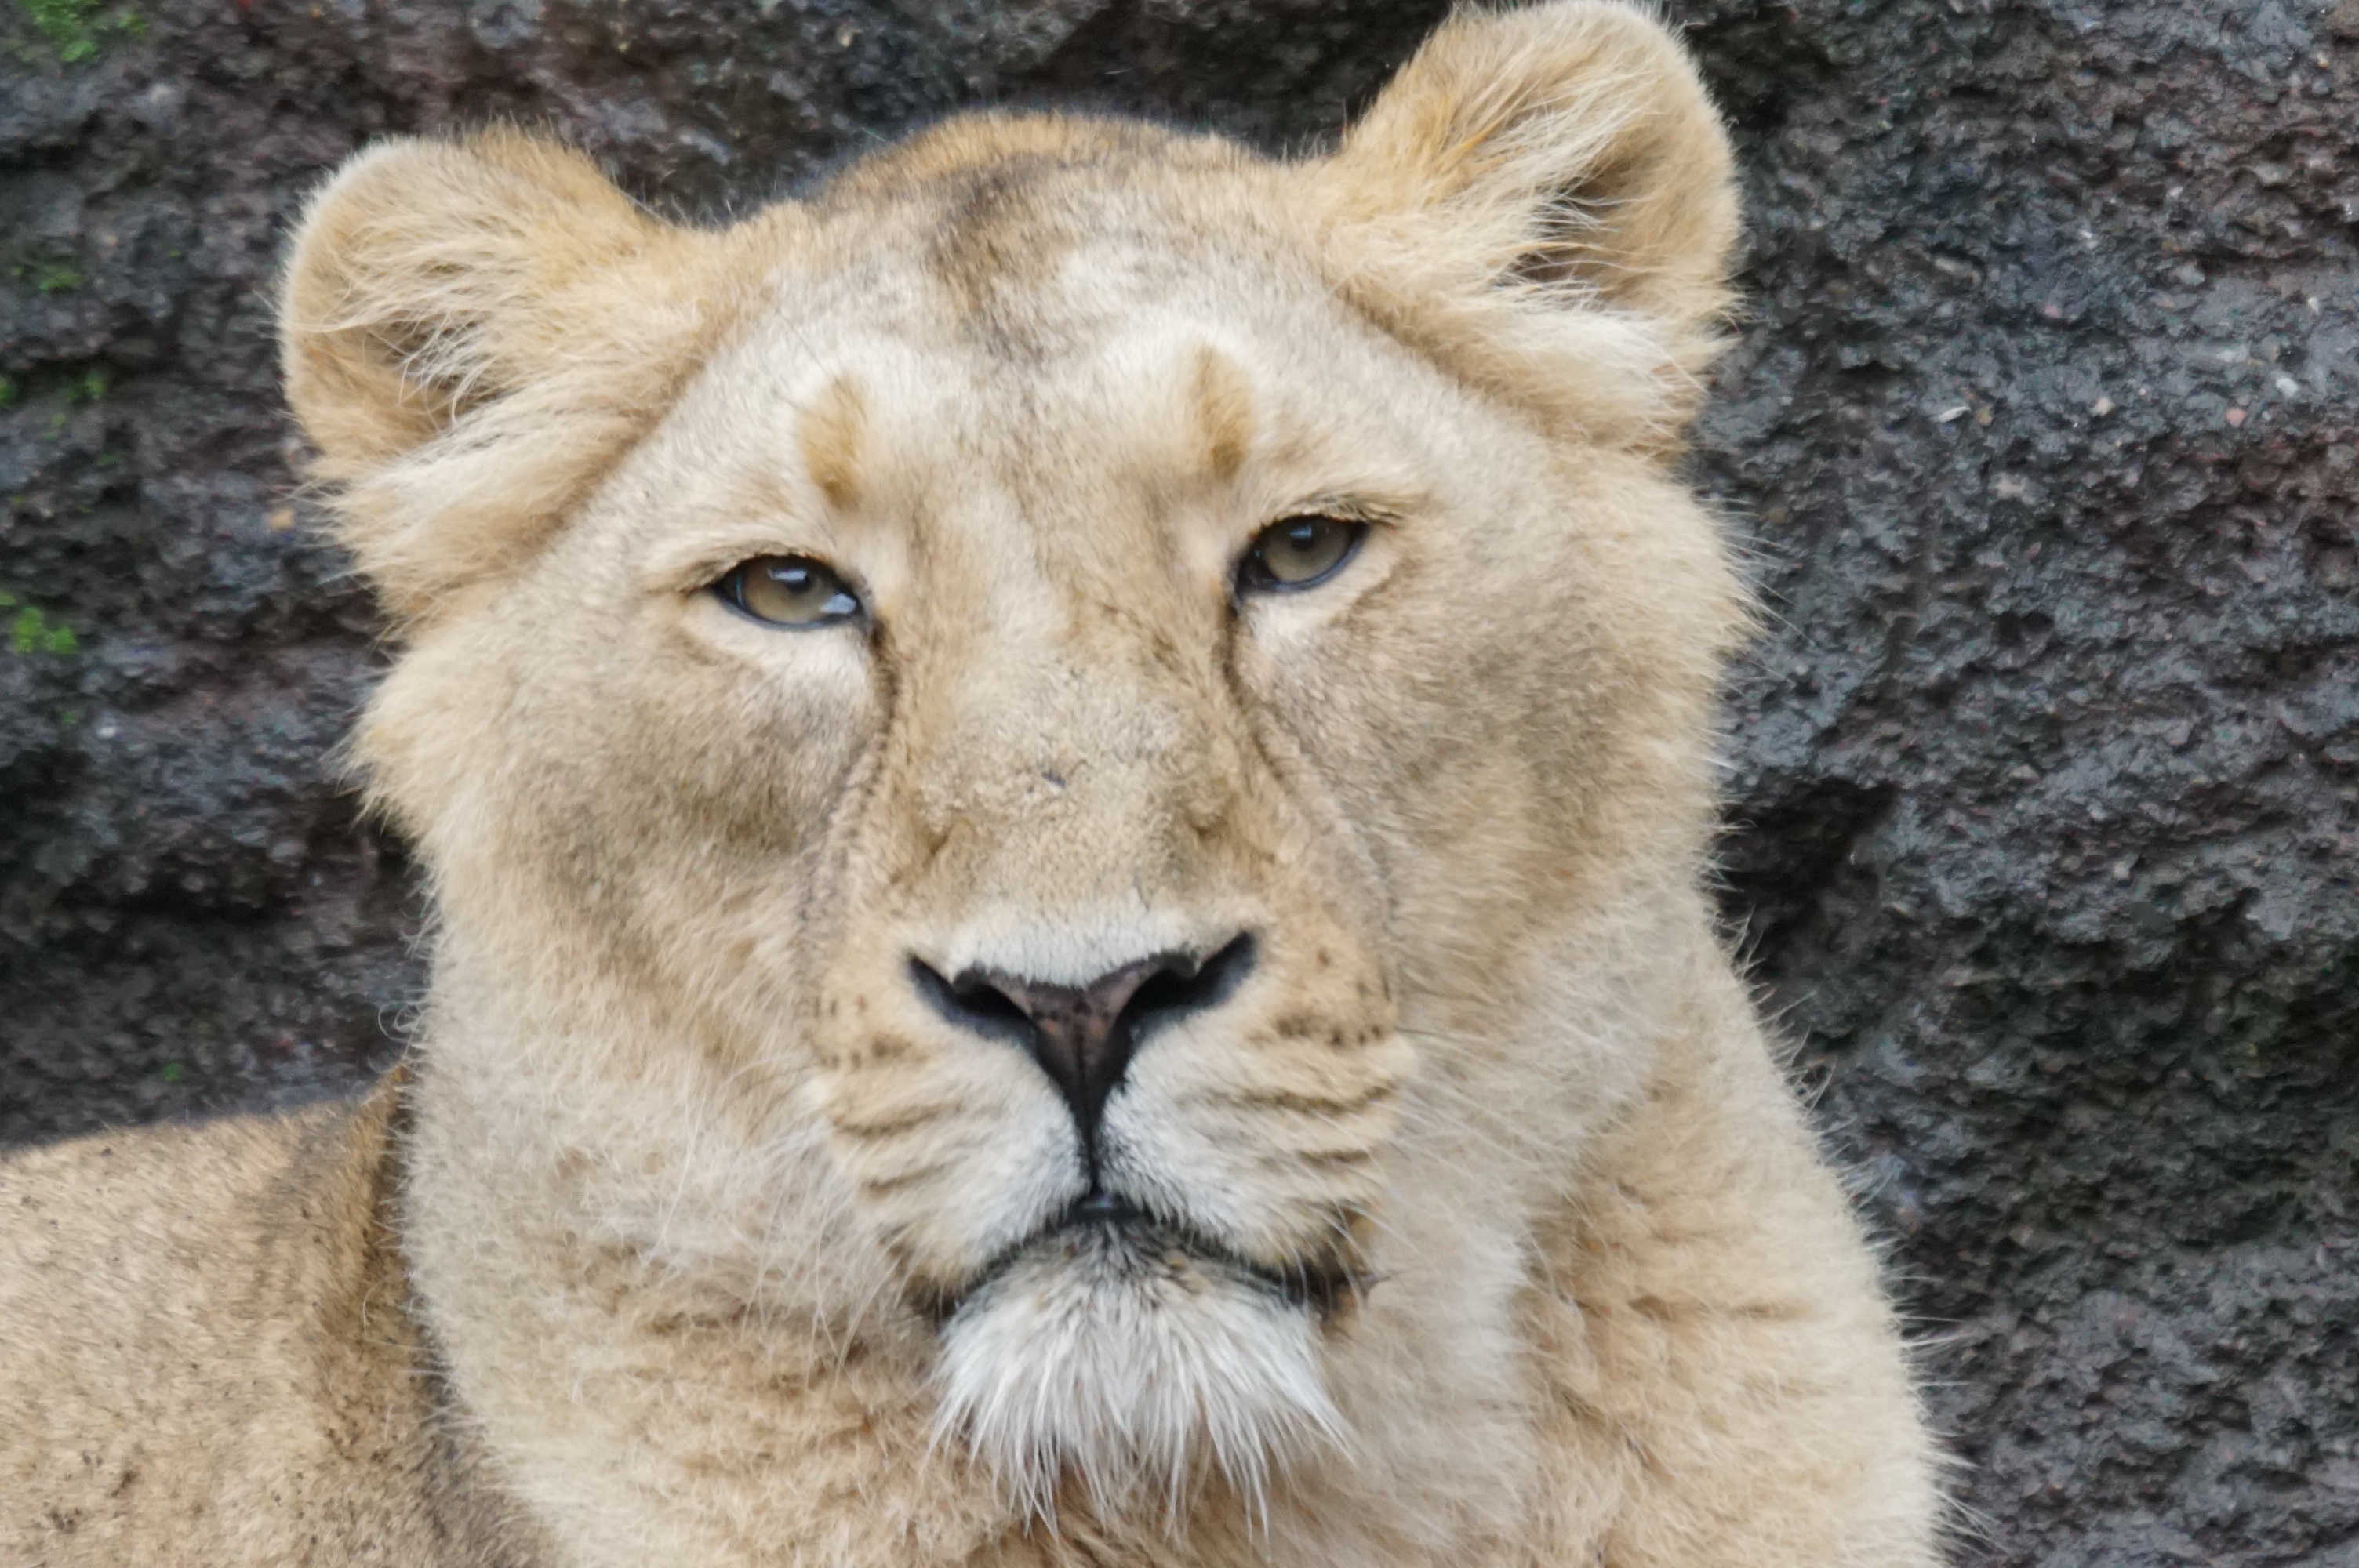
wildlife, zoo, mammal, predator, fauna, lion, lioness, whiskers, vertebrate, safari, relaxed, big cats, cat like mammal, dog breed group, masai lion